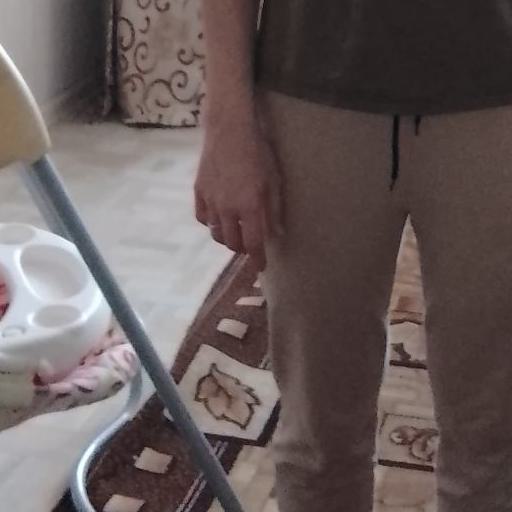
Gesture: no_gesture